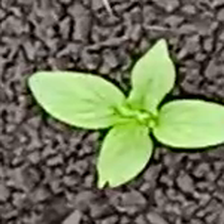
Weed species: Kena_(Commplina_benghalensio)